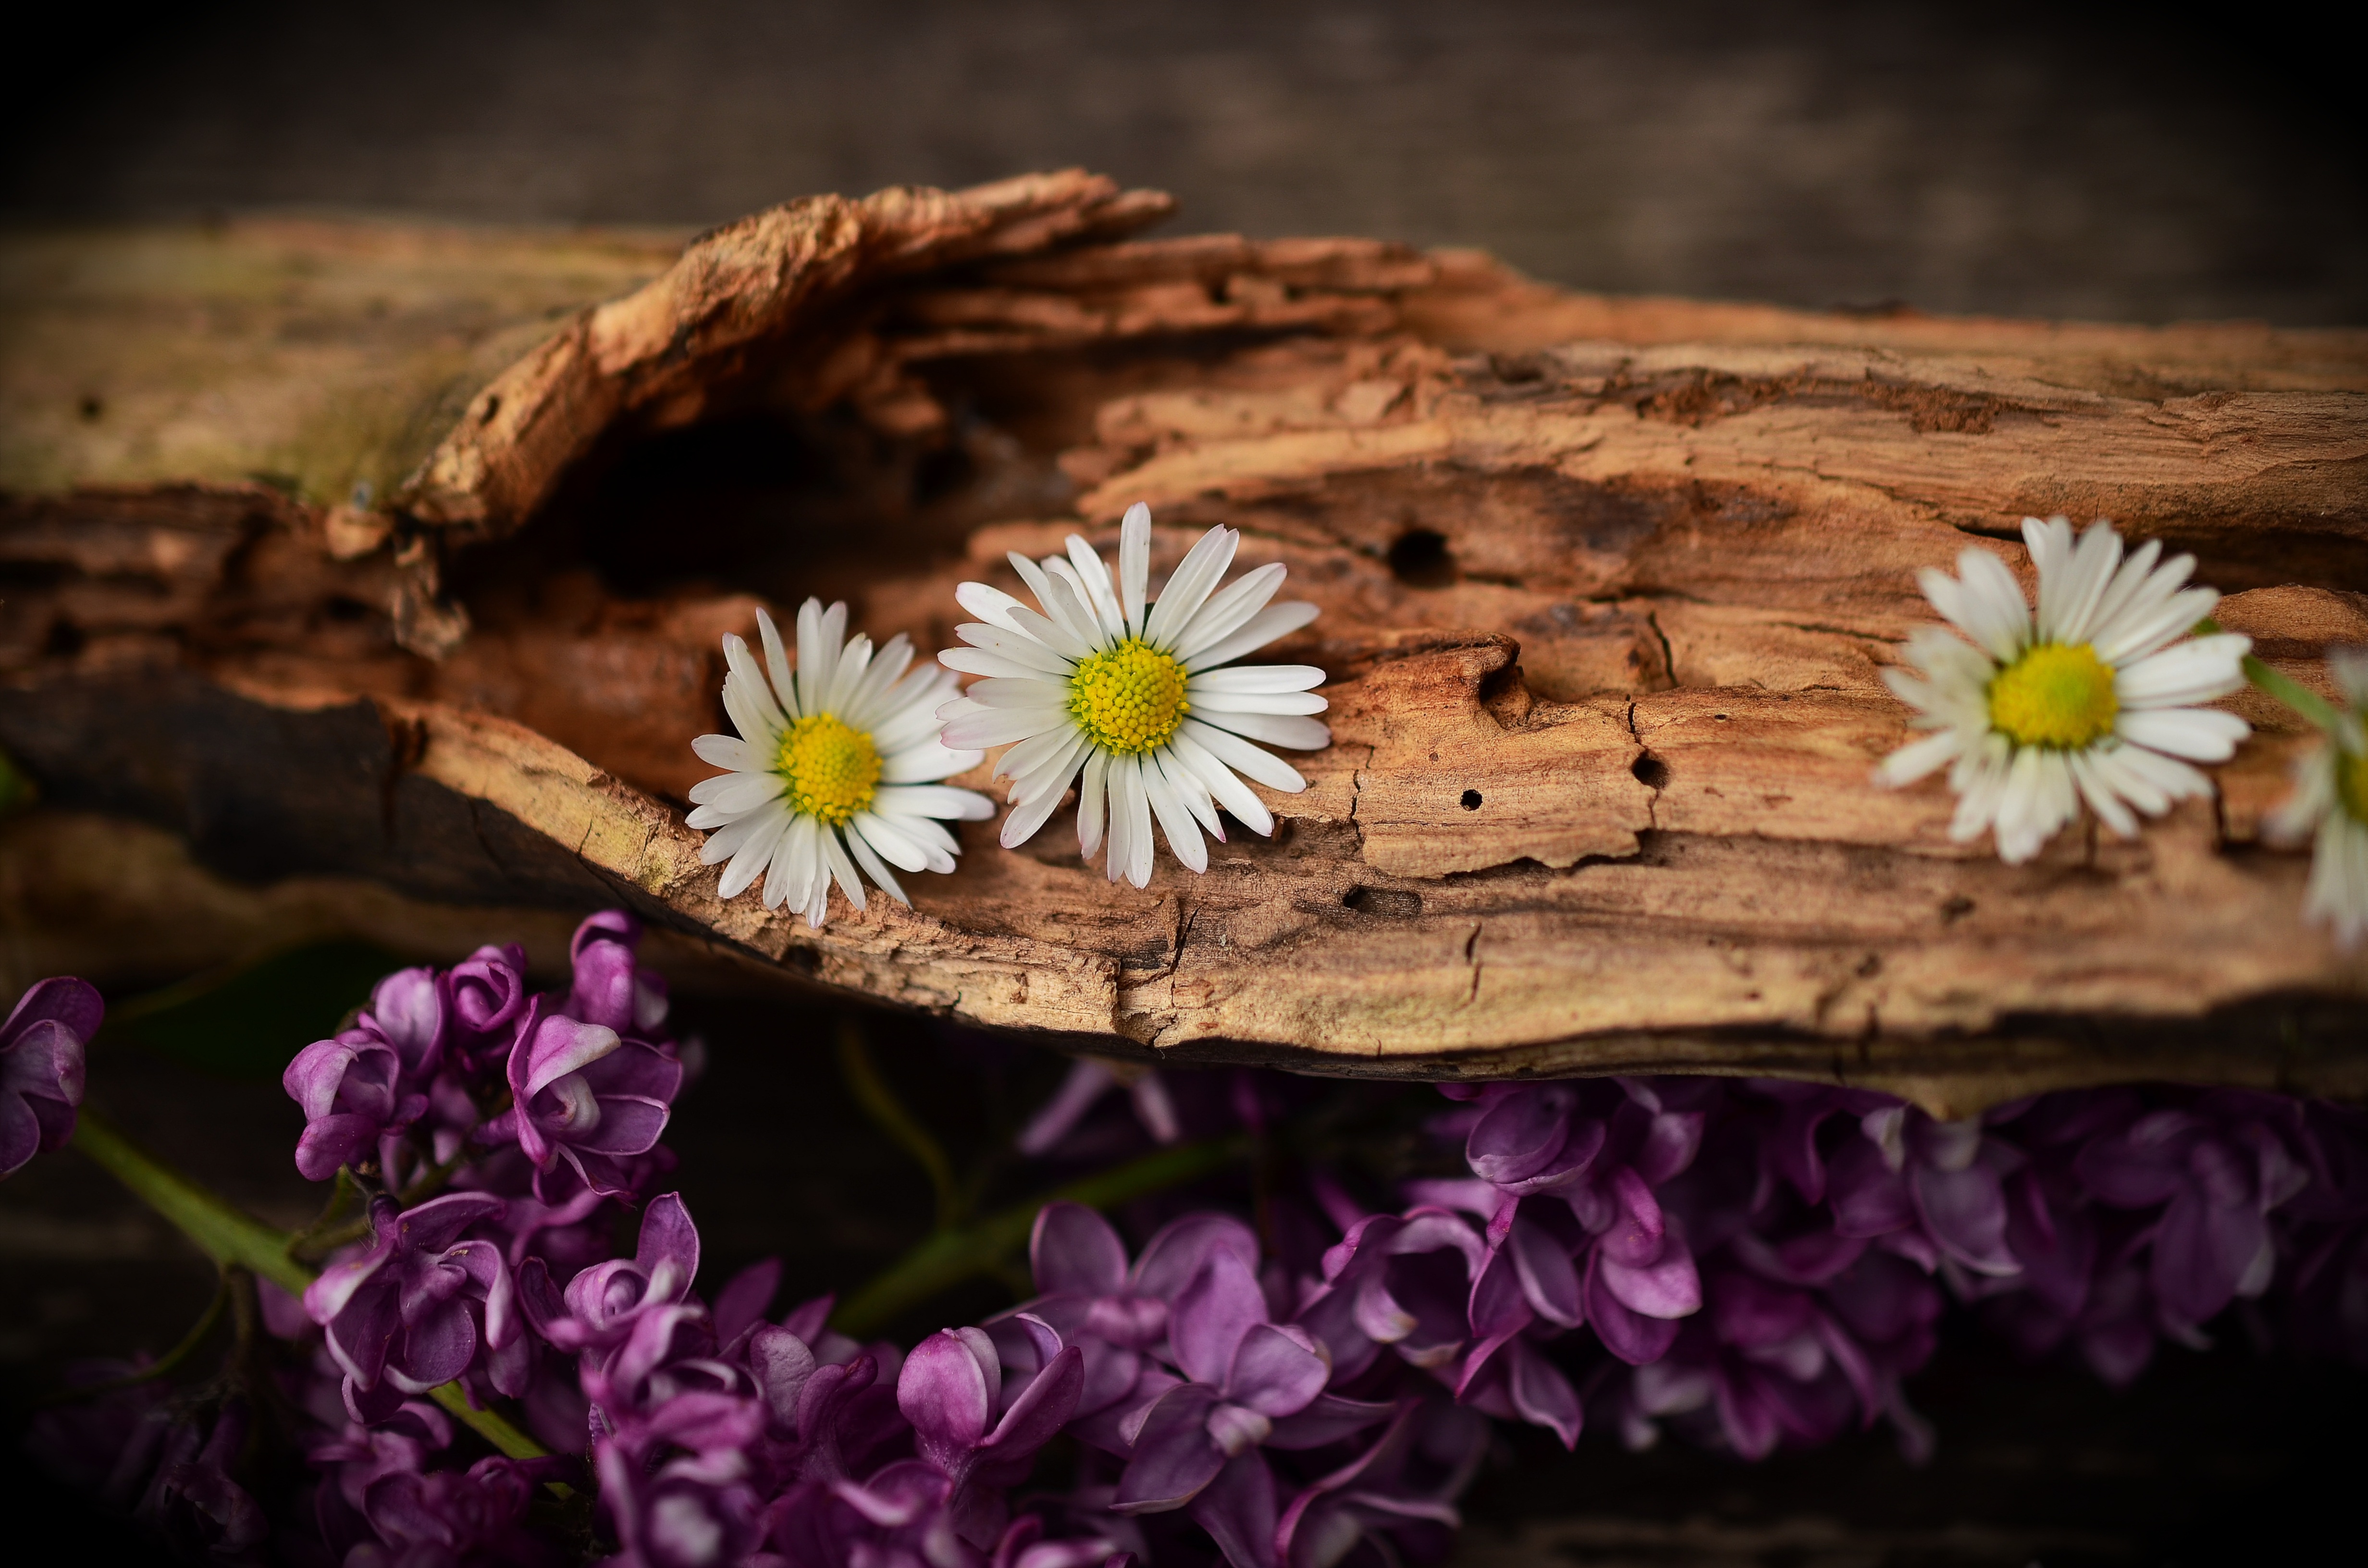
structure, plant, wood, texture, leaf, flower, petal, old, daisy, flora, weathered, cracked, flowers, close up, lilac, floristry, macro photography, old wood